Drift whale

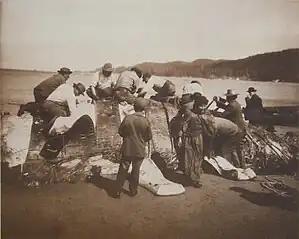
Makah flensing a whale at Neah Bay, Washington, 1910

Other carcasses show no visible injury, and theories about why the animals died include the possibilities discussed for live strandings (especially active sonar) as well as illness and malnutrition. Sometimes a necroscopy is performed, which can reveal the cause of death, such as ingestion of plastic pollution and other Marine debris.